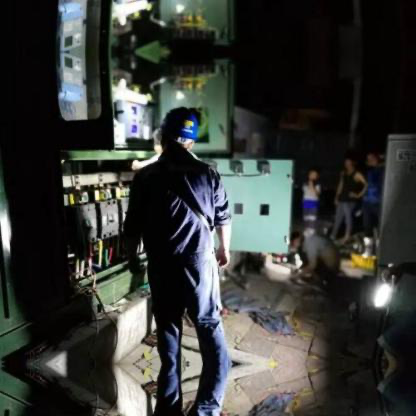
Objects in the image:
label: helmet